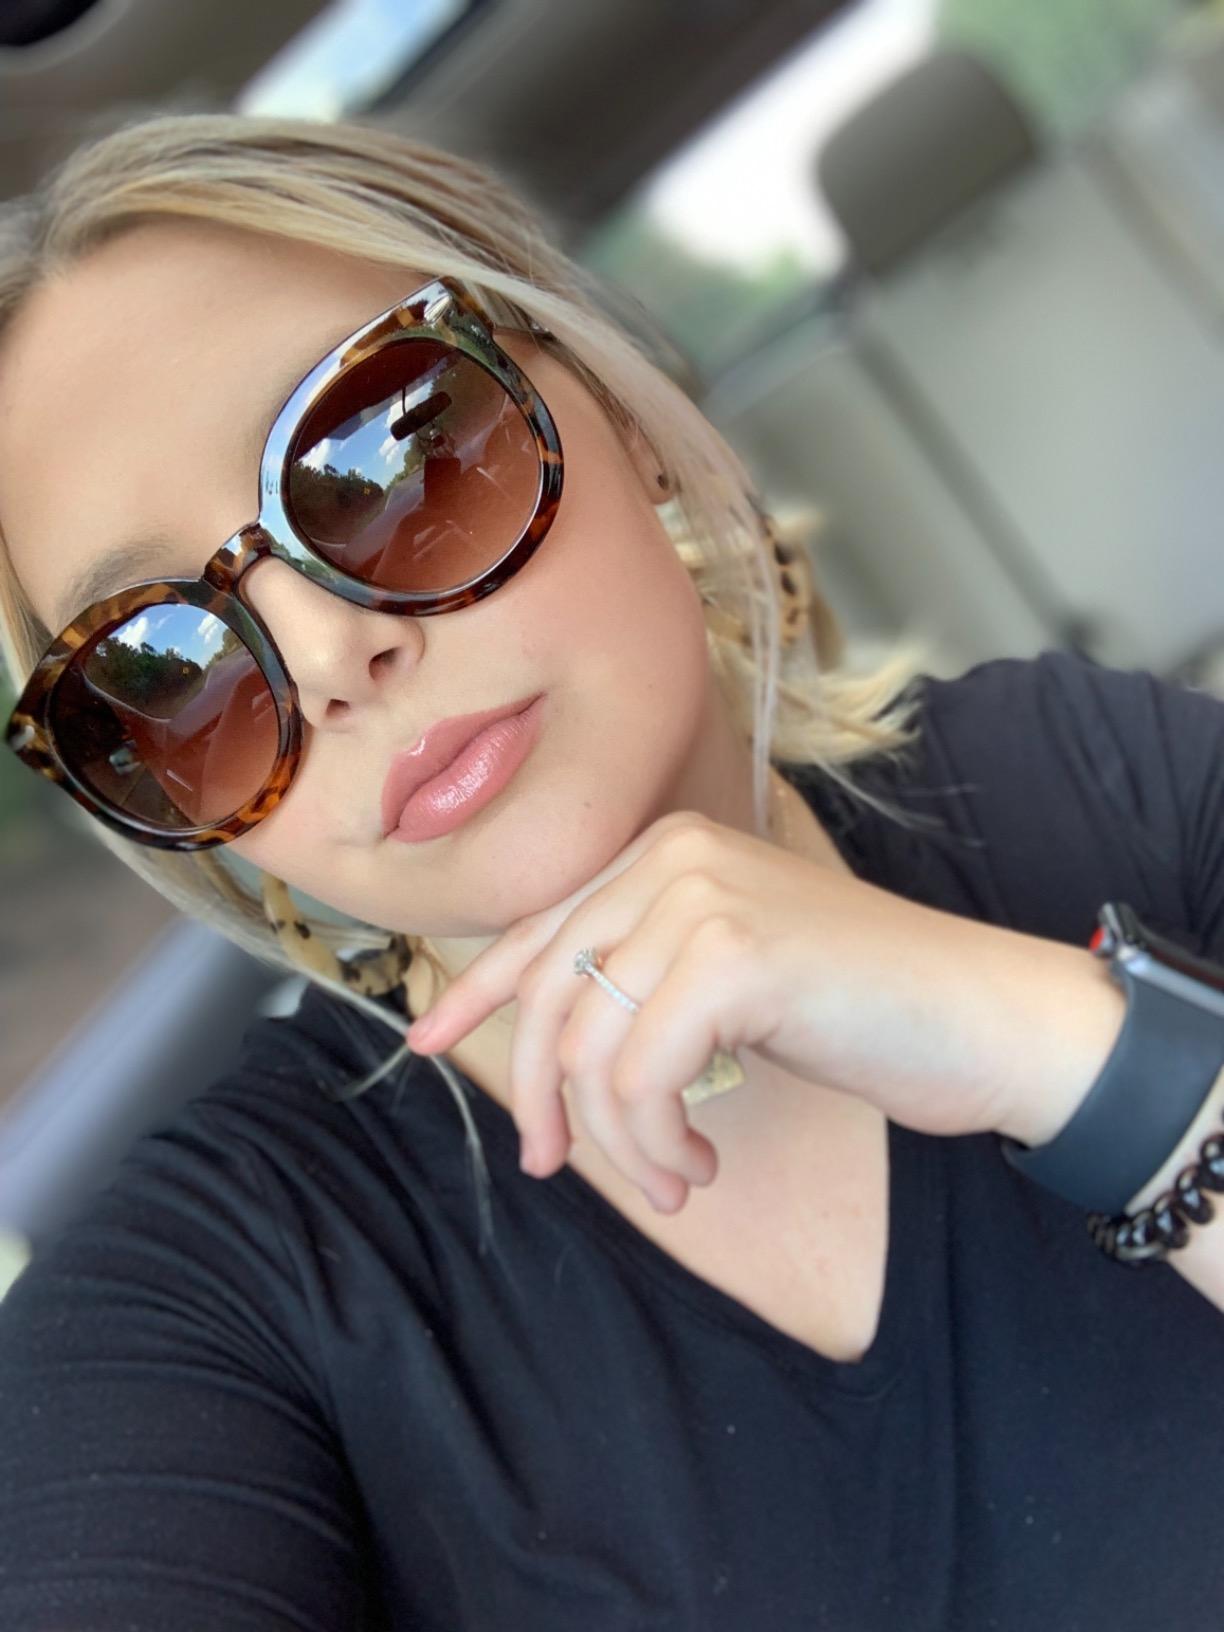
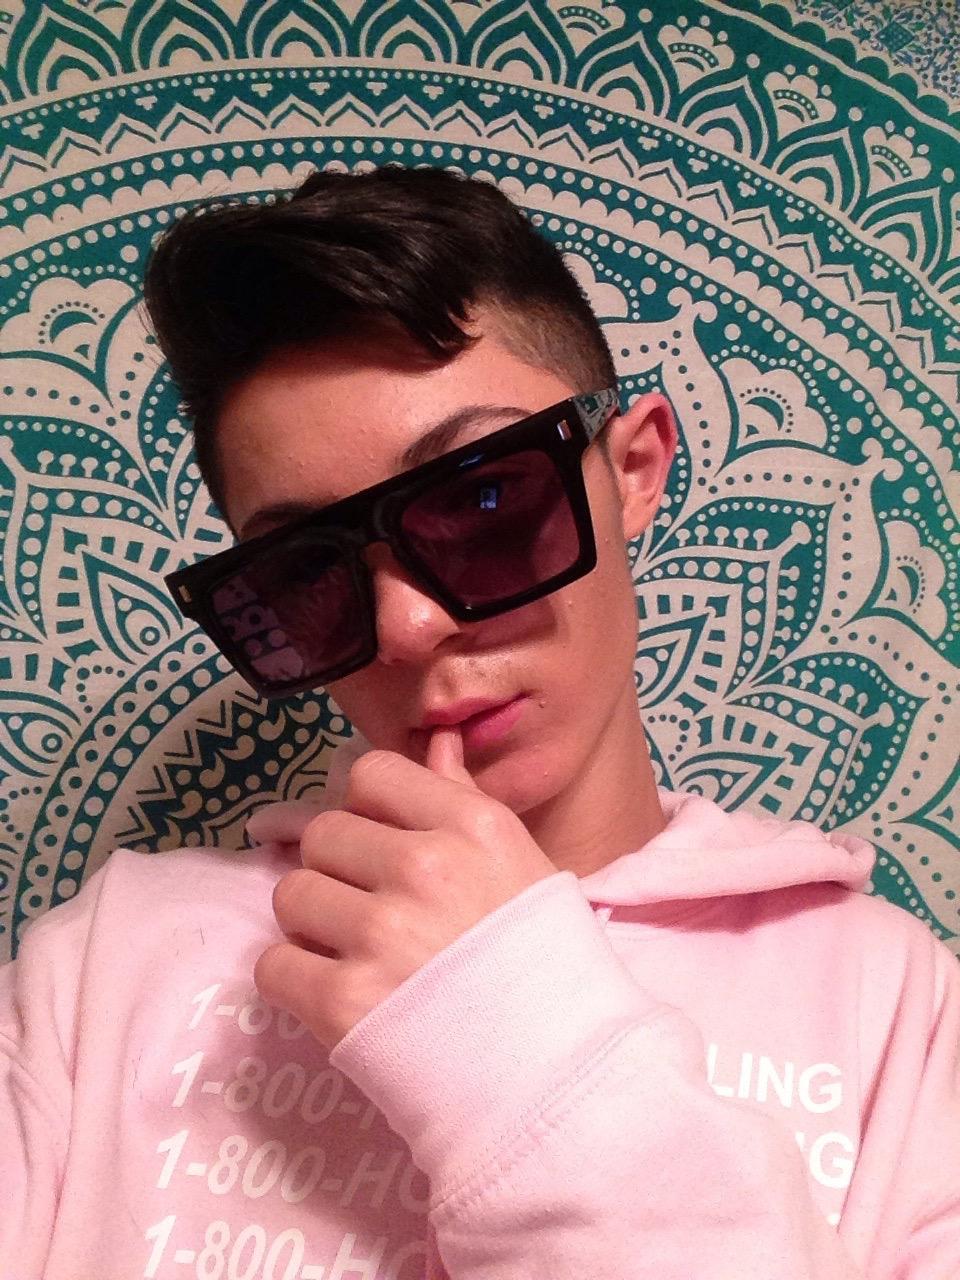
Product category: accessories_sunglasses
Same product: no